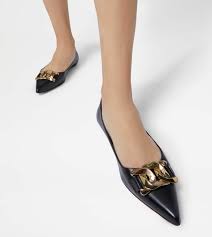
Label: Ballet Flat